Ratsada 24 Oras

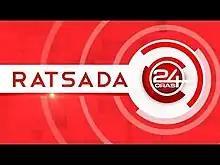
Title card

Ratsada 24 Oras, formerly "Ratsada" and "24 Oras Western Visayas" is a Philippine television newscast by GMA Iloilo. Originally anchored by Noly Calvo and Jeja Rose Pernan, it premiered on October 4, 1999. The newscast concluded on November 13, 2015, with Gerthrode Charlotte Tan and Atty. Jobert Peñaflorida served as the final anchors.